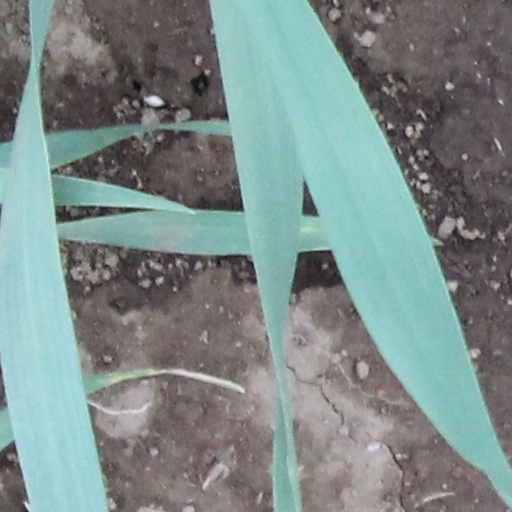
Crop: wheat